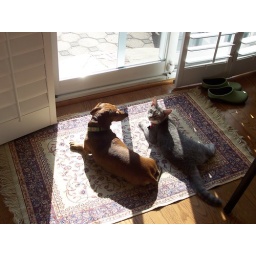
Heidi manu and kitty cat woo! Hanging out in the sunshine!